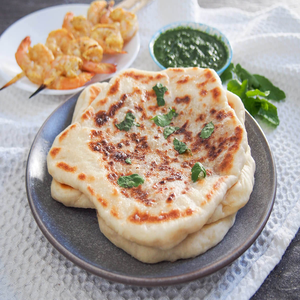
Dish: naan